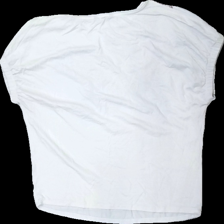
View: back
Type: T-shirt
Category: Ladies
Brand: Missing
Colors: White, Purple
Material: 100% polyester
Pattern: Animal print
Cut: Regular
Season: All
Damage location: top right
Damage 2 location: middle center
Damage 3 location: top center
Price range: 50-100
Recommended usage: Reuse
Description: vit t-shirt med fågel på